Saxe-Coburg

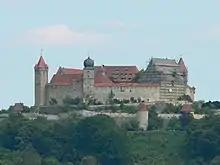
Veste Coburg

When Henry IV, Count of Henneberg – Schleusingen, died in 1347, the possessions of the House of Henneberg – Schleusingen were divided between his widow, Jutta of Brandenburg-Salzwedel, and Henry's younger brother, John, and Jutta was given the so-called “"neues Herrschaft"” ("new lordship"), with Coburg among other properties. The death of Jutta six years later was followed by the division of the new "Herrschaft" amongst three of her daughters.